Norm Oliver (footballer, born 1885)

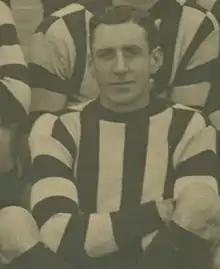
Oliver in 1910

Norman Maxwell Oliver (14 November 1885 – 20 February 1938) was an Australian rules footballer who played for Collingwood in the Victorian Football League (VFL).